Fort St. Catherine

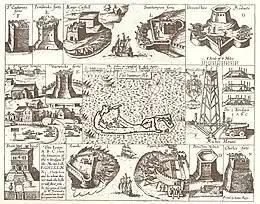
1624 Map of Bermuda, with illustrations of fortifications and important sites, including Fort St. Catherine's at top, left

The first fort was built on the site from wood in 1612. This was replaced by a stone fort in 1614. It was one of a number of forts built immediately following the Virginia Company being given official sanction in 1612 for its possession of Bermuda, which it had occupied since the wreck of the Sea Venture in 1609. The first forts were built around St. George's Harbour, followed closely by forts on Castle Harbour, the Castle Islands Fortifications. These forts include the oldest surviving buildings, the oldest surviving fortifications, the oldest surviving house (a fort commander's house), also the first stone forts, the first stone house, and the first coastal artillery built by the English in the New World. While most of these forts were designed to prevent an enemy entering St. George's Harbour, either directly from the open Atlantic, or via Castle Harbour, Fort St. Catherine's, was placed in a location to prevent vessels which had entered through the reefline from the open Atlantic via the main shipping channel from rounding St. George's Island and moving to Westward. Vessels passing this way are constrained by the surrounding reeflines, and must travel near to shore, and cannot take evasive manoeuvres, making the site a very useful one for coastal artillery.